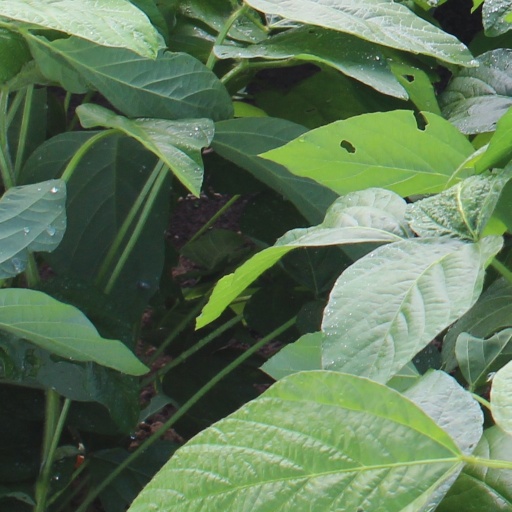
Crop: soybean